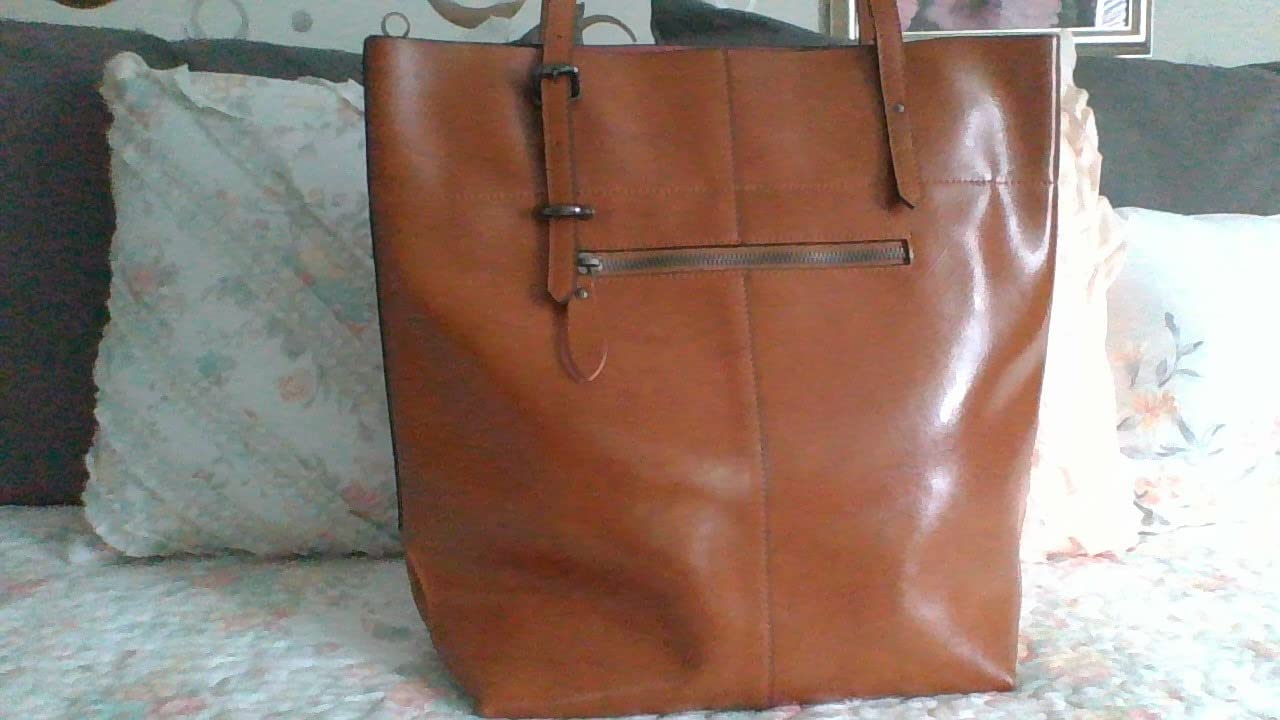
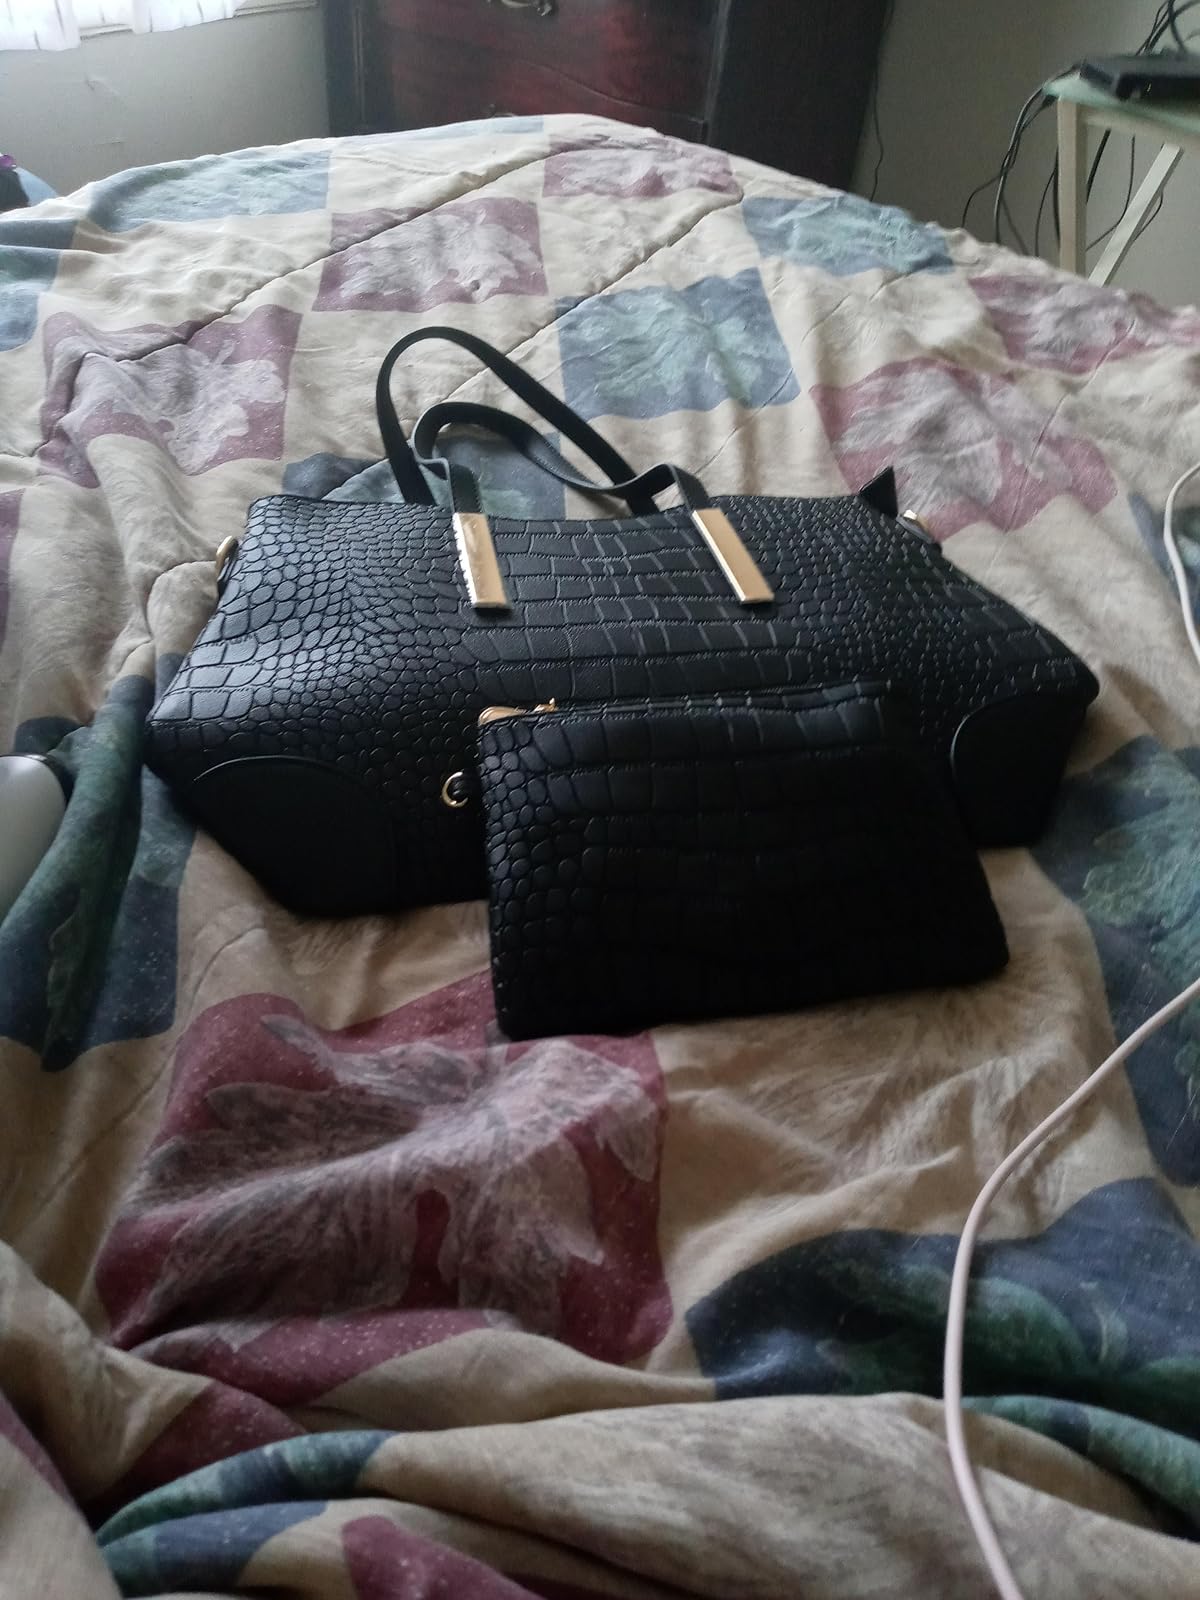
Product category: accessories_handbag
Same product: no